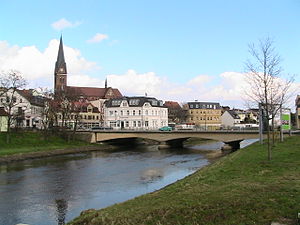
Staßfurt
Bodebrücke
Staßfurt er en by i Salzlandkreis den tyske delstat Sachsen-Anhalt med ca. 23.000 indbyggere.